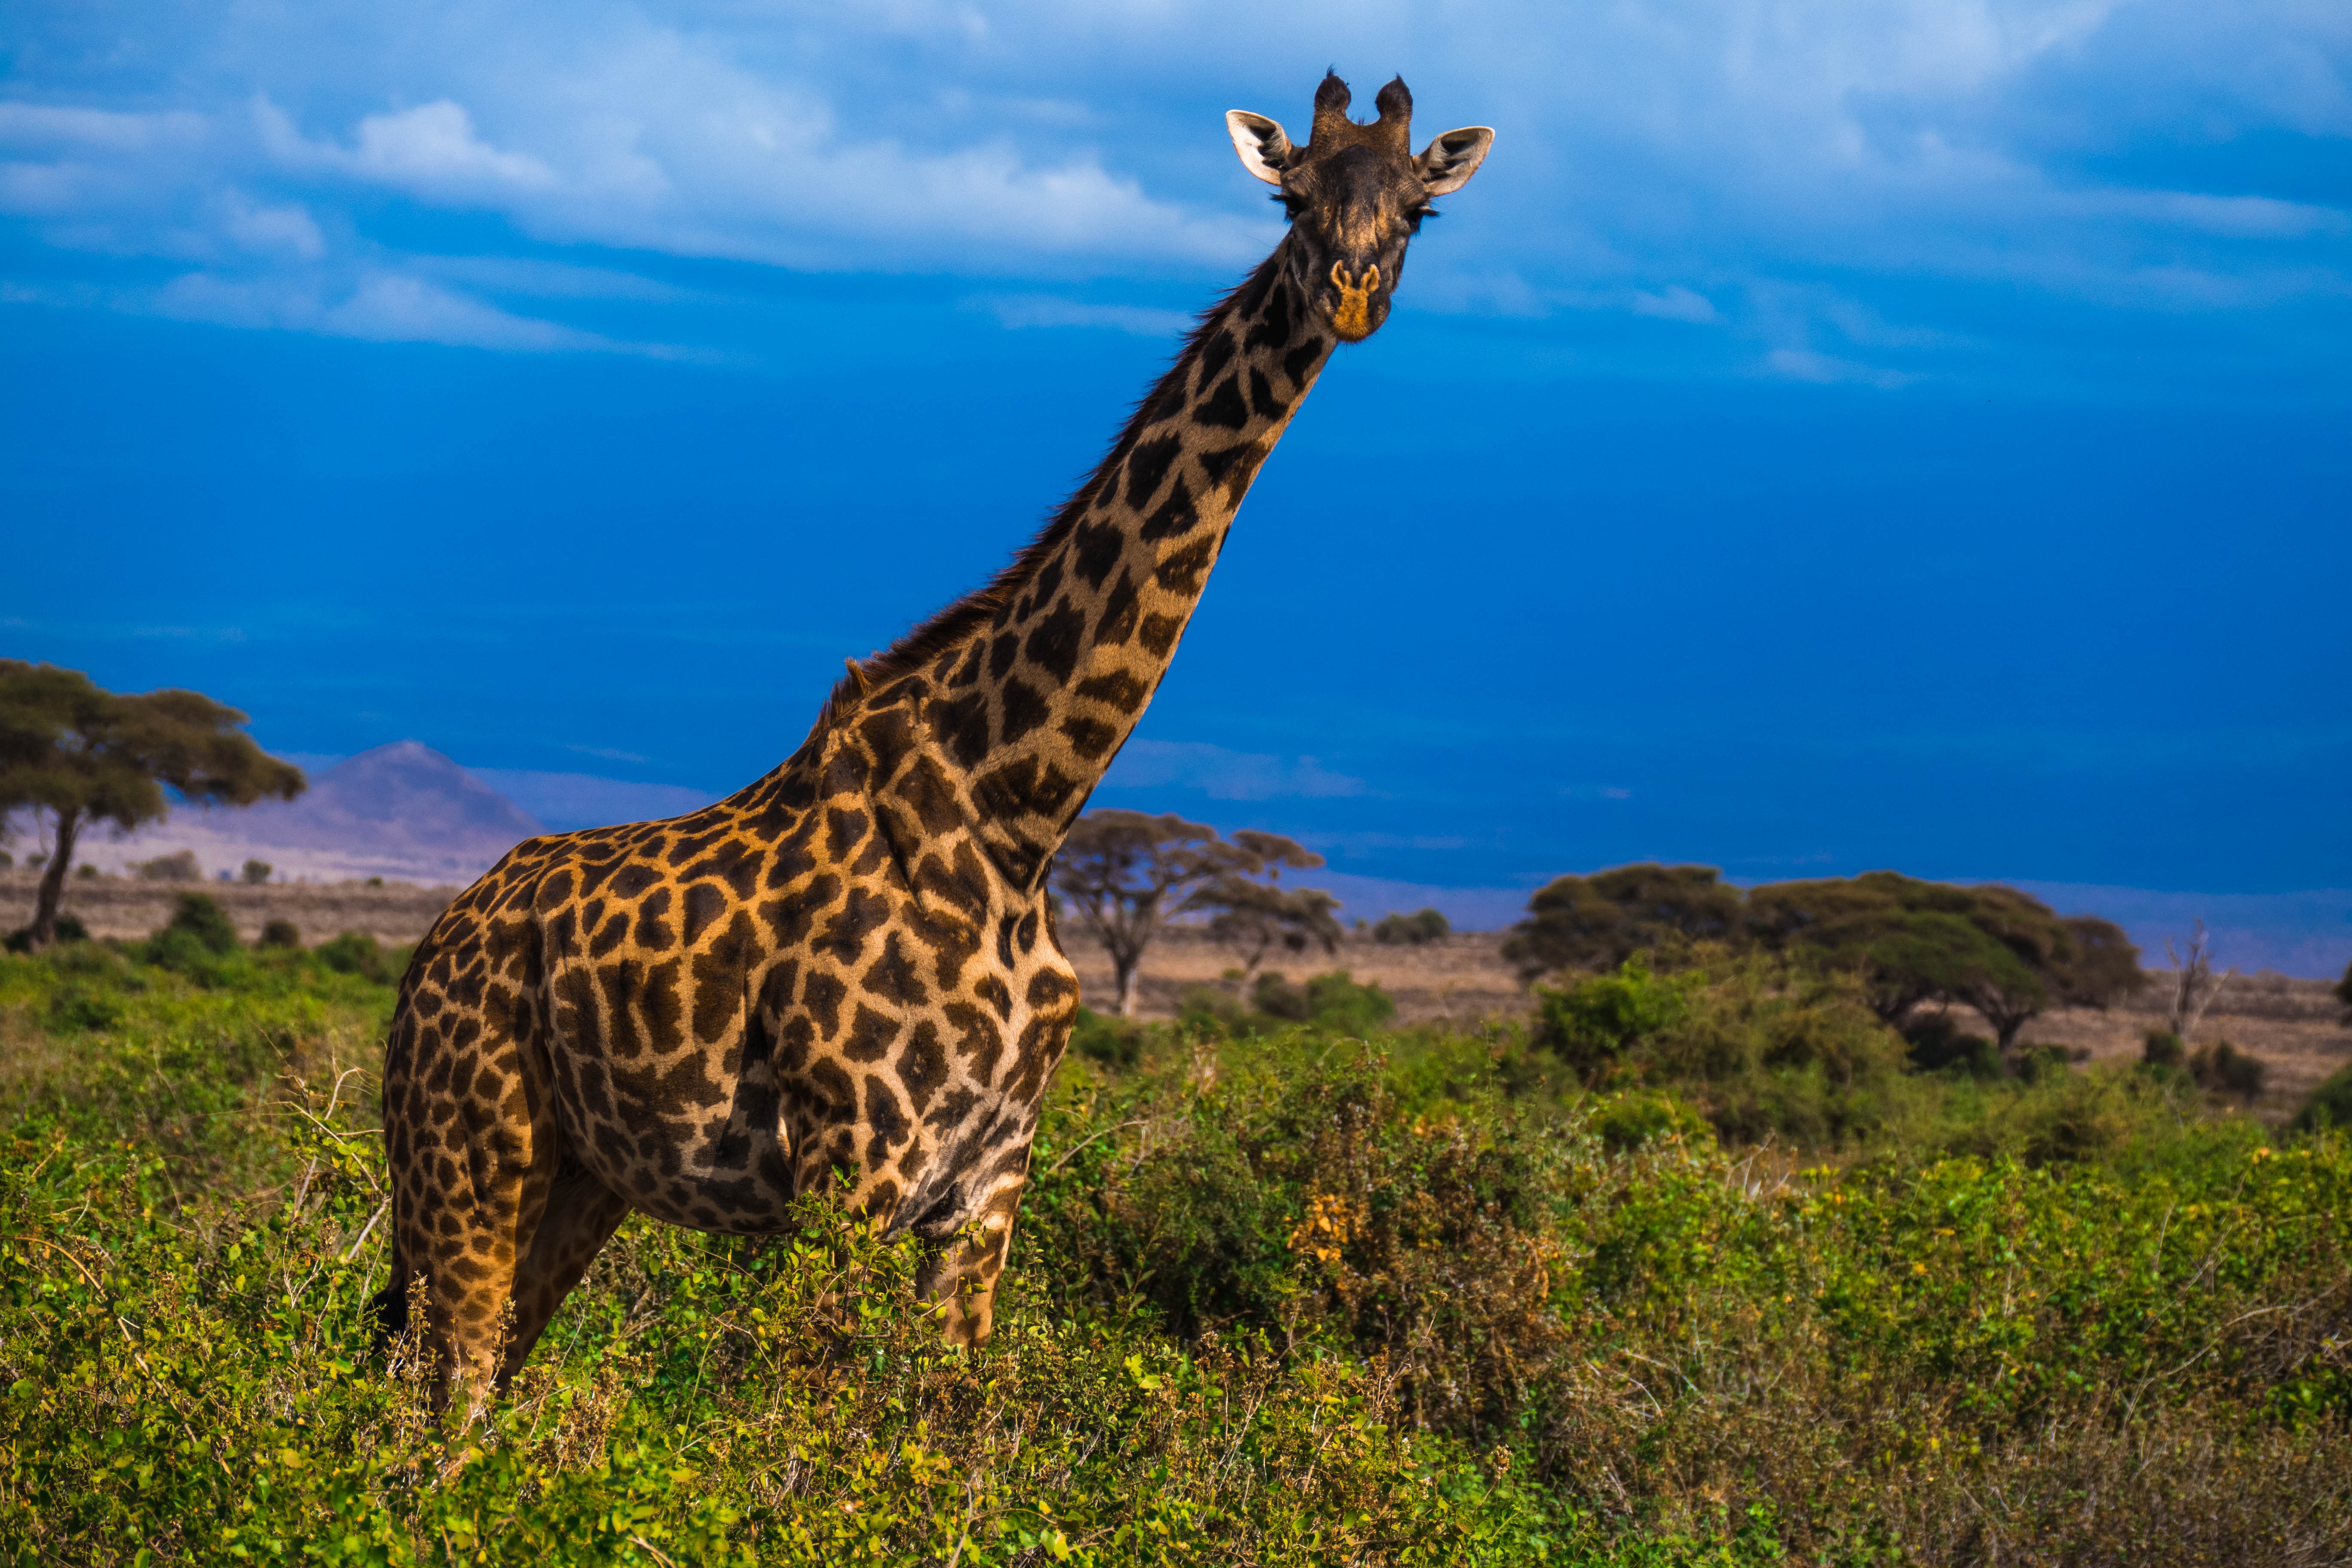
prairie, adventure, animal, wildlife, wild, africa, mammal, fauna, savanna, plain, giraffe, grassland, vertebrate, safari, ecosystem, giraffidae